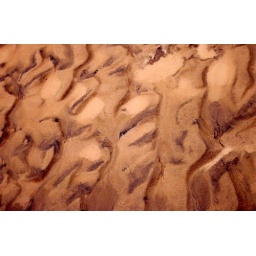
The water running everywhere leaves intricate and beautiful designs in its wake.